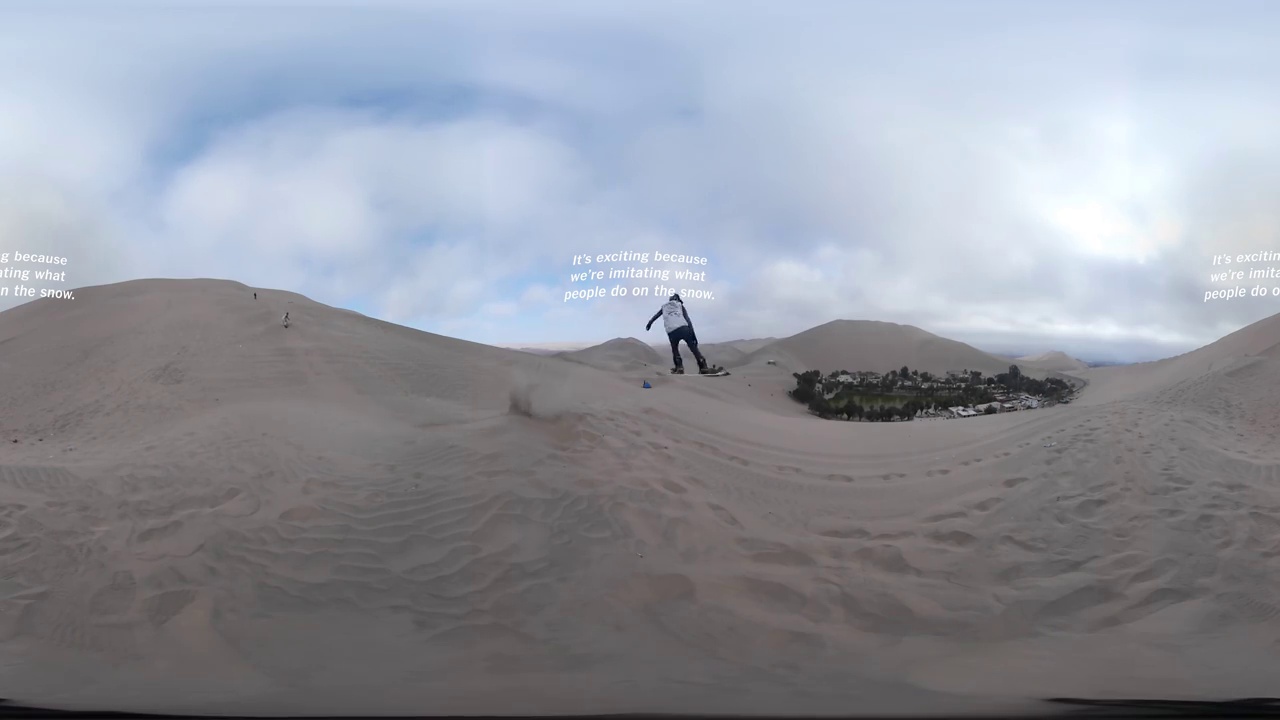
Referred object: Person above the camera's viewpoint

Referred object: the cluster of buildings opposite the snowboarder